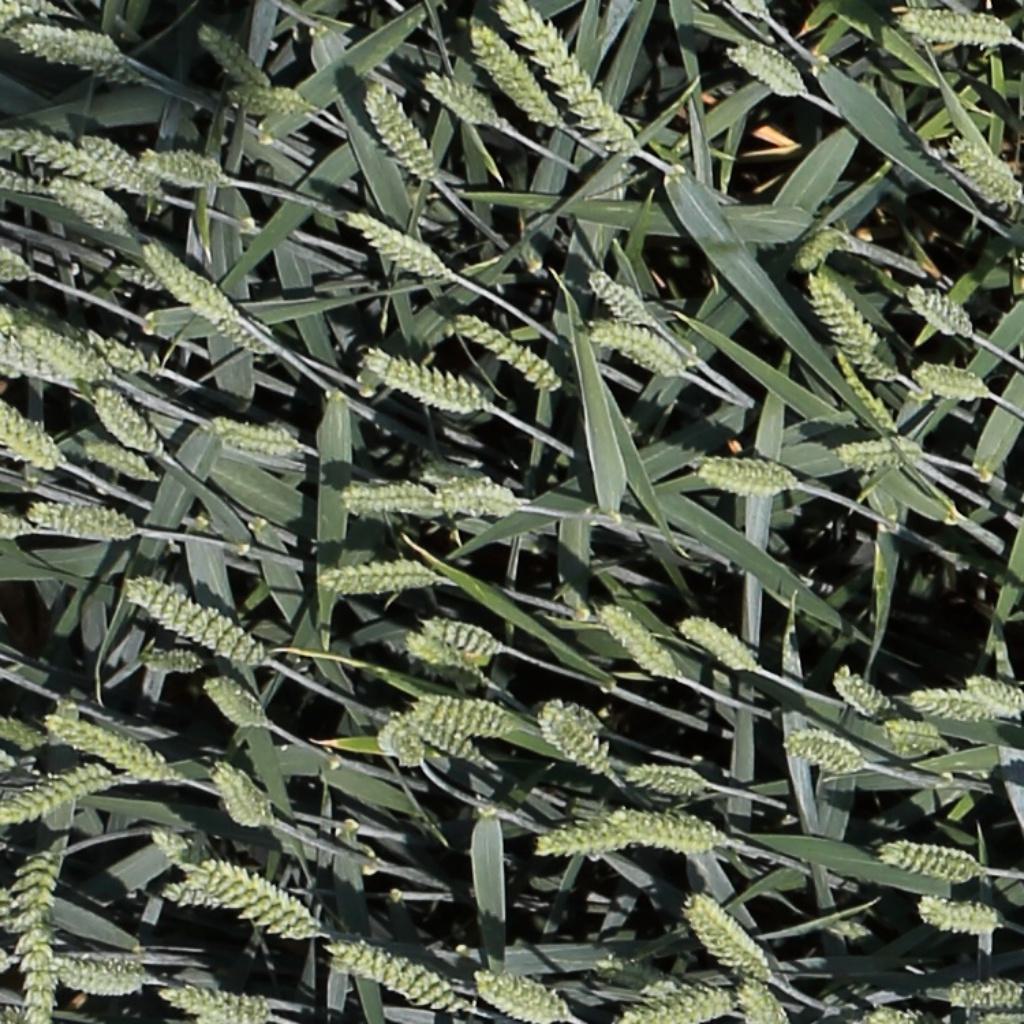
Country: Switzerland
Location: Usask
Wheat development stage: Filling